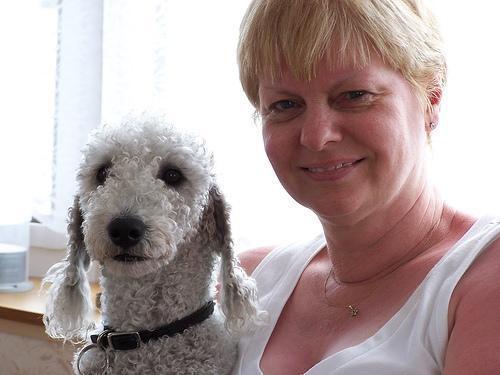
Bedlington_terrier